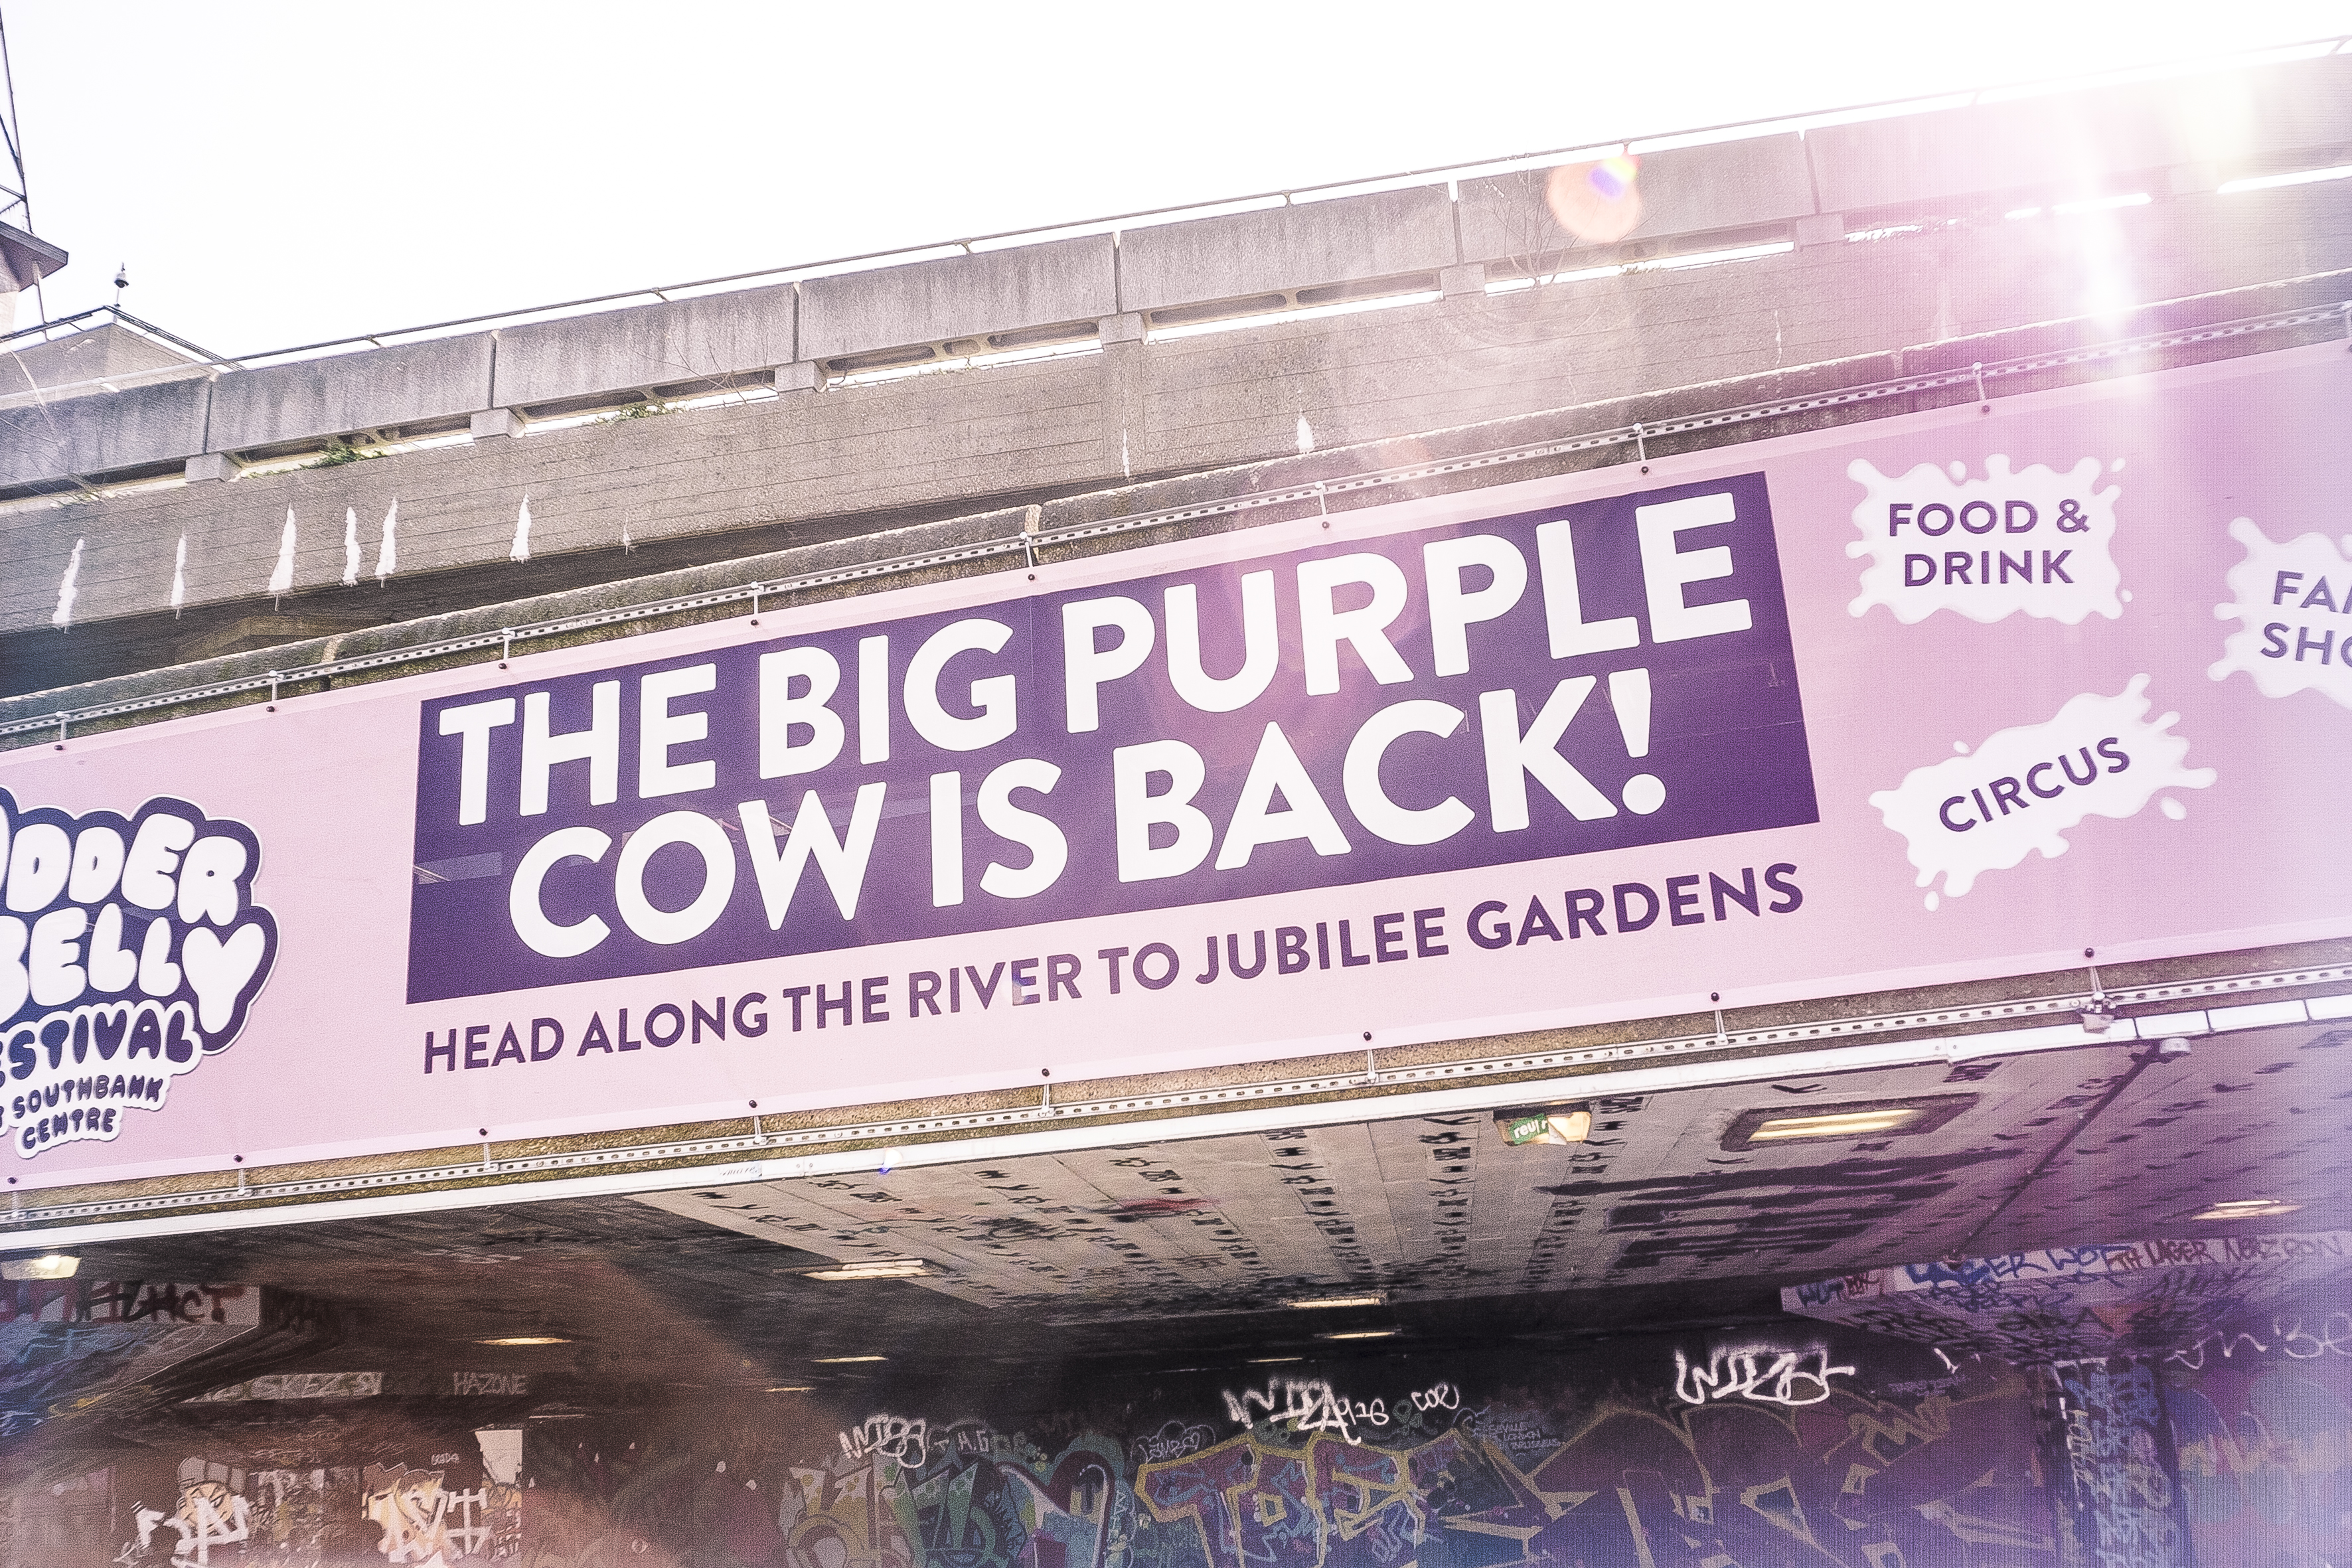
street, urban, advertising, travel, fujifilm, banner, signage, brand, uk, england, london, fuji, fujixt1, billboard, fujix